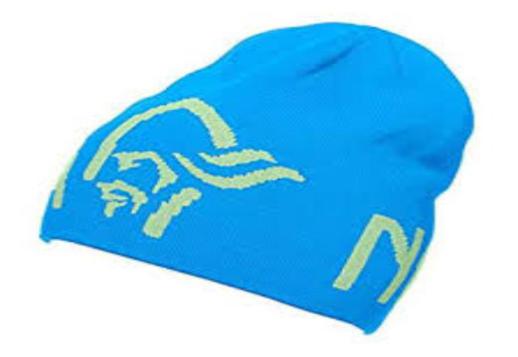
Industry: Clothes